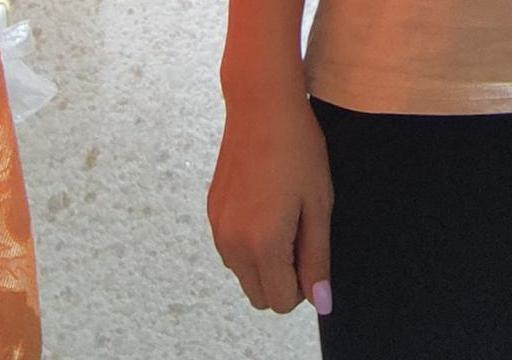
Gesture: no_gesture